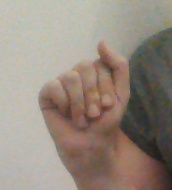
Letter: saad